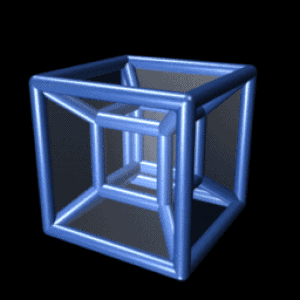
Créée par Jason Hise avec Maya et Macromedia Fireworks. Une projection 3D d'un fr:8-cellules exécutant une rotation simple sur un plan qui coupe la figure à partir de l'avant gauche vers l'arrière droit et du haut vers le bas. हिन्दी: ८-कोष्ठिका चित्र को सामने-बायें से पिछे-दायें और उपर से नीचे की ओर काटने वाले तल के चारों और साधारण घूर्णन का त्रिविम प्रक्षेप Slovenščina: Naredil Jason Hise z Mayo in Macromedio Fireworks. To je 3d projekcija teserakta, ki izvaja preprosto rotacijo.
En géométrie, le tesseract, aussi appelé 8-cellules ou octachore, est l'analogue quadridimensionnel du cube, où le mouvement le long de la quatrième dimension est souvent une représentation pour des transformations liées du cube à travers le temps. Le tesseract est au cube ce que le cube est au carré ; ou, plus formellement, le tesseract peut être décrit comme un 4-polytope régulier convexe dont les frontières sont constituées par huit cellules cubiques.